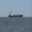
Label: ship